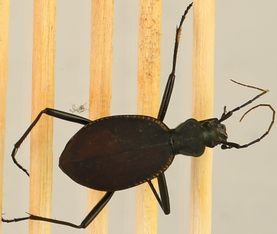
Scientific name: Scaphinotus angusticollis
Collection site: Abby Road NEON (ABBY), plot ABBY_006